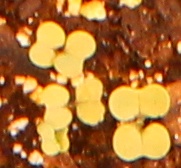
Label: Canola